Philippe Leclerc de Hauteclocque

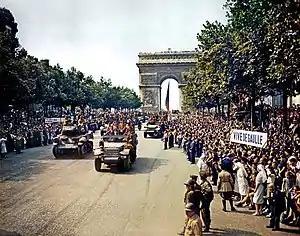
Crowds line the Champs Elysees as tanks and half tracks roll down it. The Arc de Triomphe is in the background. People are holding a sign that reads: "Viva de Gaulle".

In April 1944, 2e DB was shipped to Britain to participate in Operation Overlord, the Allied invasion of northern France. Leclerc and his staff travelled by air in a converted B-24 Liberator bomber. The division moved to training areas in Yorkshire, where Leclerc established his headquarters on the estate of Henry Frederick Hotham, 7th Baron Hotham, at Dalton Hall, Beverley. Training was conducted in concert with Maczek's 1st Polish Armoured Division.